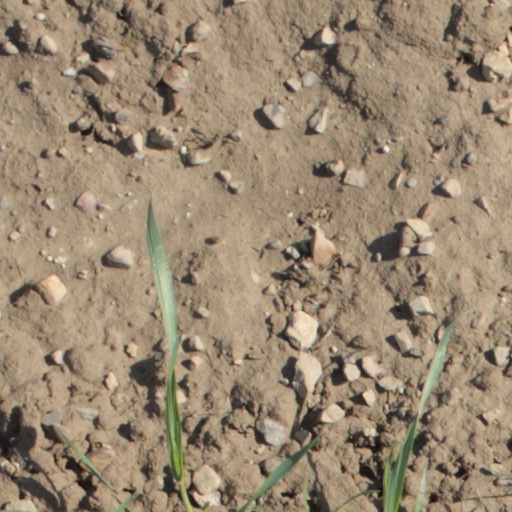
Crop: wheat